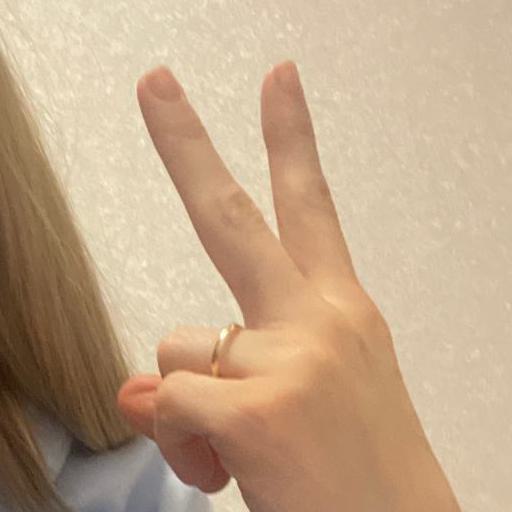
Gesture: peace_inverted